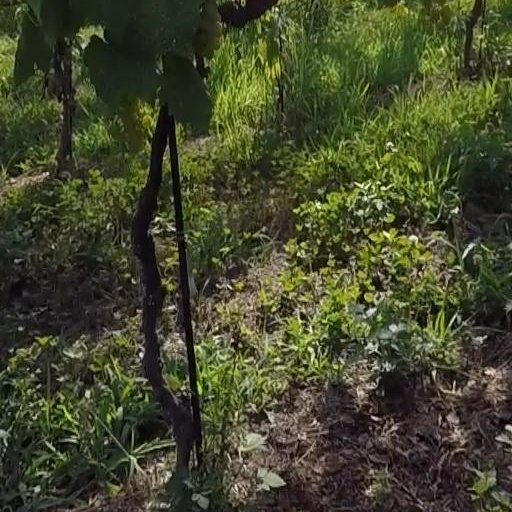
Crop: grape